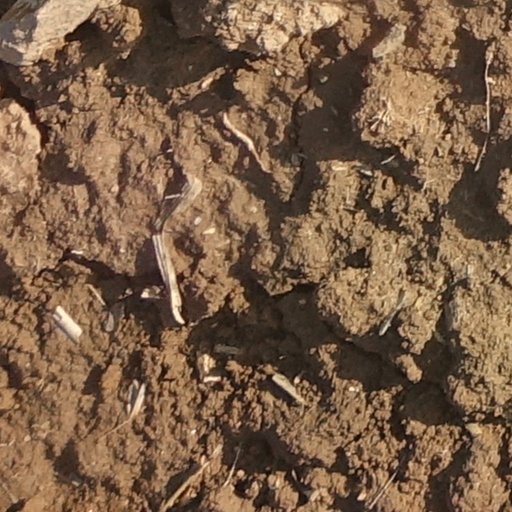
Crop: wheat